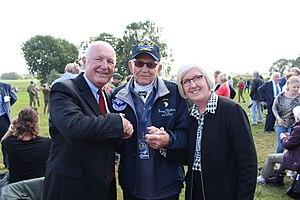
Cornelis Pieter Hoekstra, dit Peter Hoekstra, né le 30 octobre 1953 à Groningue, est un homme politique américain d'origine néerlandaise. Membre du Parti républicain, il est représentant du 2ᵉ district du Michigan au Congrès des États-Unis de 1993 à 2011. Basé dans la ville de Muskegon, le district s'étend sur plus de 800 kilomètres le long du lac Michigan. Hoekstra prend ses fonctions d'ambassadeur des États-Unis aux Pays-Bas le 10 janvier 2018, suite à sa nomination à la fonction par le président Donald Trump.